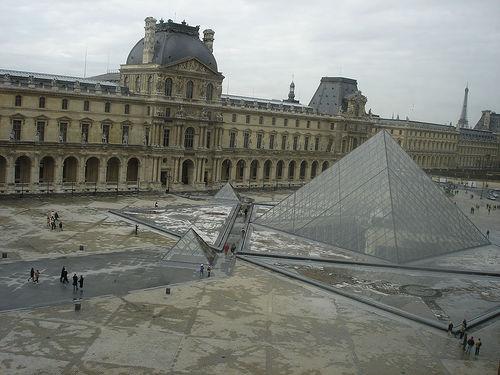
Weather: cloudy or overcast